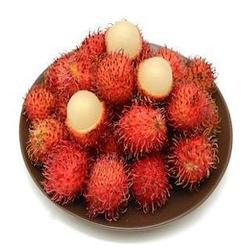
Label: Rambutan